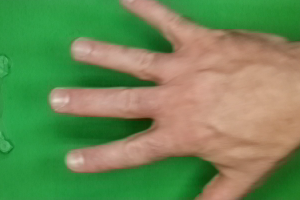
Label: paper